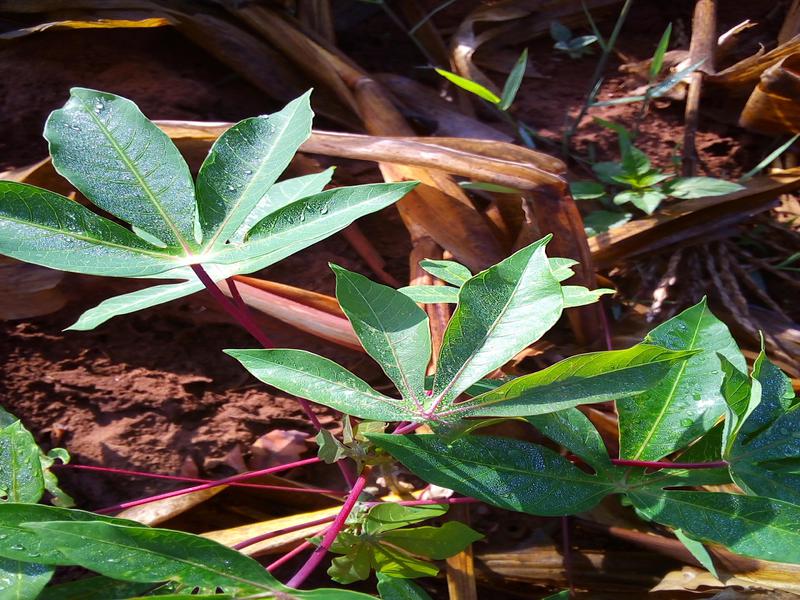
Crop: cassava
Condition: healthy